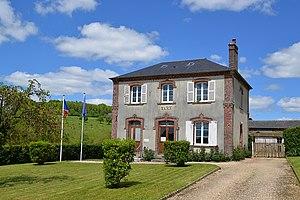
Saint-Denis-de-Mailloc (Calvados)
Saint-Denis-de-Mailloc est une commune française, située dans le département du Calvados en région Normandie, peuplée de 301 habitants.